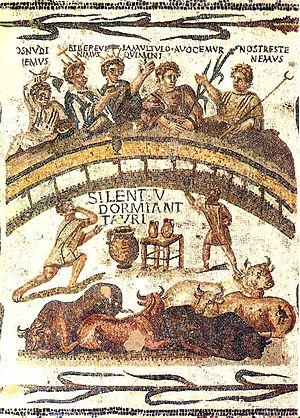
Mosaïque dite Bestiaires festoyant dans l'arène, Thysdrus (El Jem),IIIe siècle. Est une œuvre datée du début du IIIe siècle. Des convives sont représentés autour d’une table avec des domestiques devant eux dont l’un dit Silentiu(m) dormant tauri («
L'amphithéâtre d'El Jem, aussi appelé Colisée de Thysdrus, est un amphithéâtre romain situé dans l'actuelle ville tunisienne d'El Jem, l'antique Thysdrus de la province romaine d'Afrique.
Le musée national du Bardo est un musée de Tunis, capitale de la Tunisie, situé dans la banlieue du Bardo.